Nebraska (album)

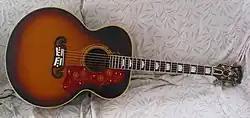
Springsteen played a Gibson J-200 acoustic guitar for "Nebraska", similar to the one pictured here.

Springsteen tasked his guitar technician, Mike Batlan, with buying a simple tape recorder to work out some demos and tinker with arrangements. Batlan picked up a four-track TEAC 144 Portastudio recorder, a then-relatively new device that allowed musicians to perform a basic track first before adding additional parts on the remaining tracks. Springsteen believed these overdubbed instruments would help the band understand how the final track should sound. He and Batlan set the recorder up in the bedroom of his Colts Neck home. They connected the machine to two Shure SM57 microphones on stands. Springsteen played a Gibson J-200 acoustic guitar, overdubbing harmonica, percussion, mandolin, and glockenspiel. The demos were recorded between December 17, 1981, and January 3, 1982. Most of the basic tracks (vocals and acoustic guitar) were finished in four to six takes.